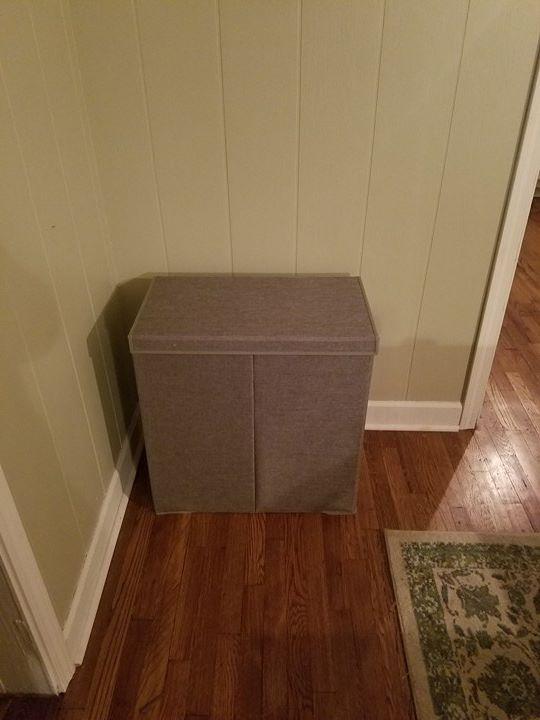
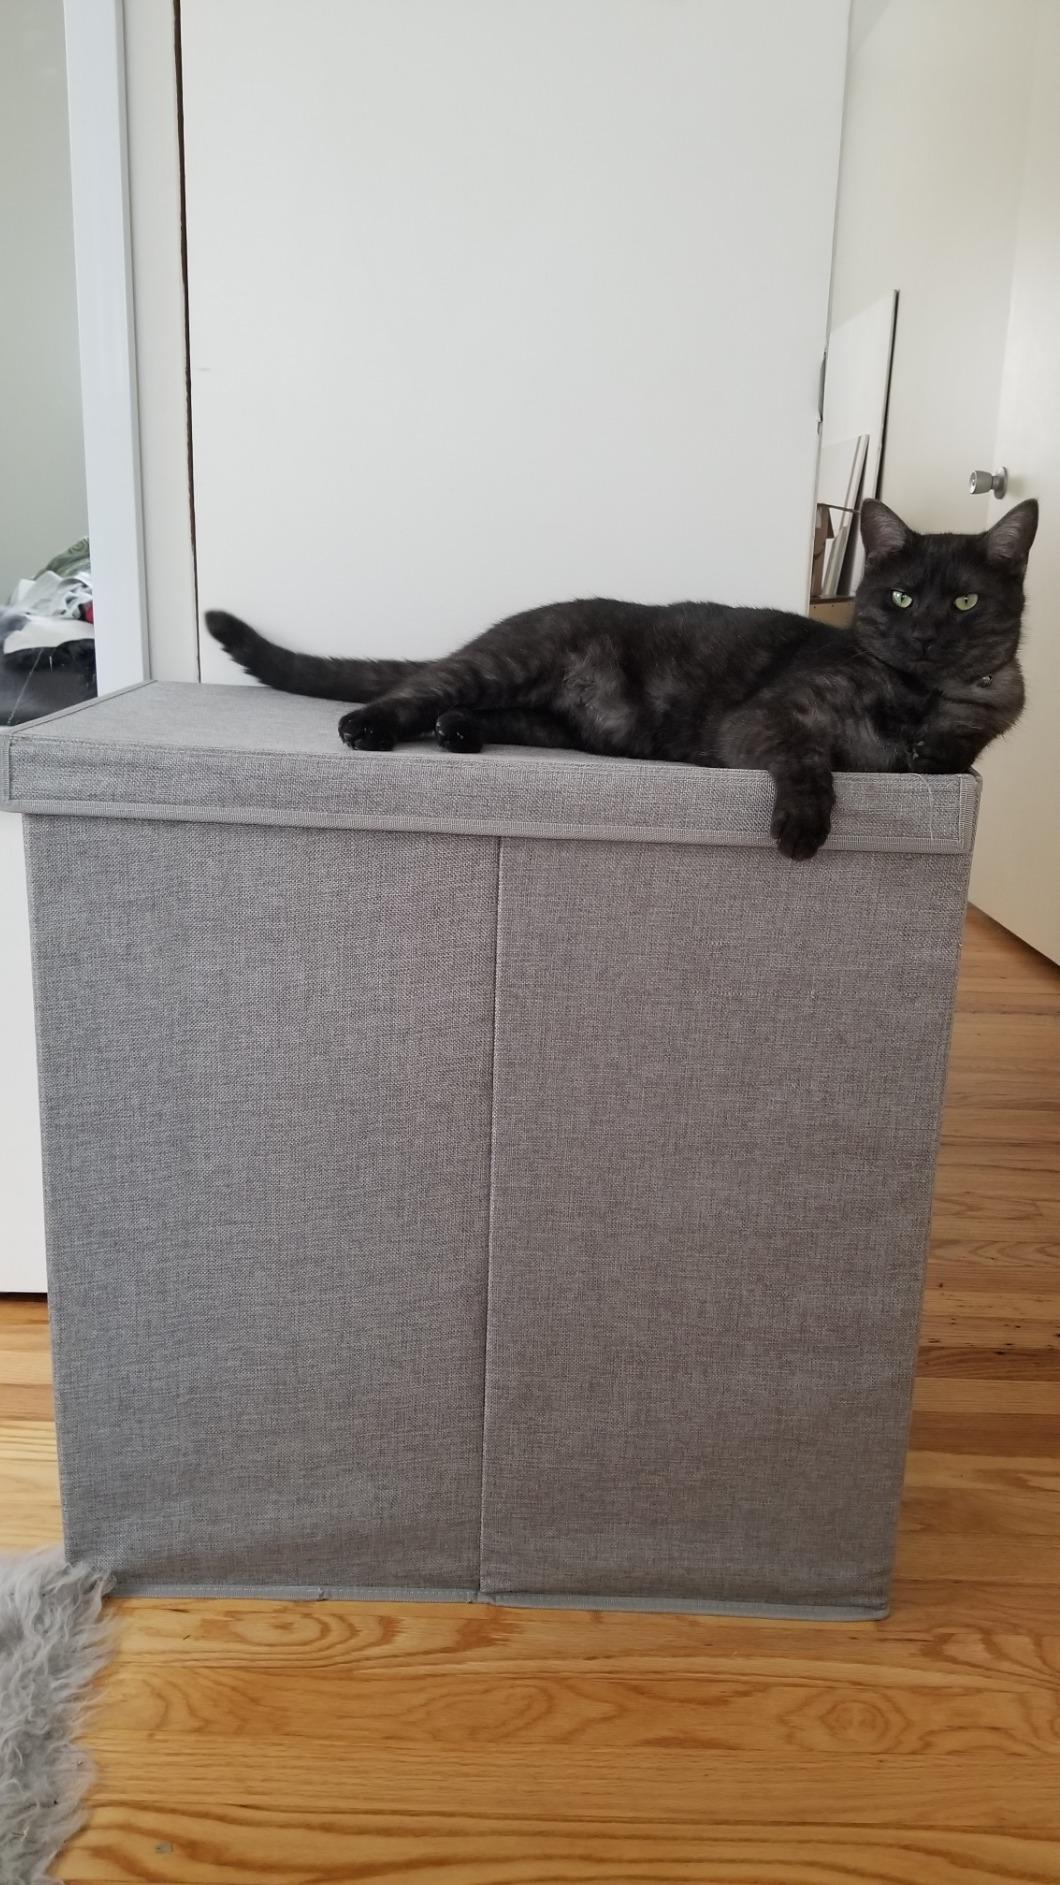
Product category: items_hamper
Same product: yes